Capture of Trônes Wood

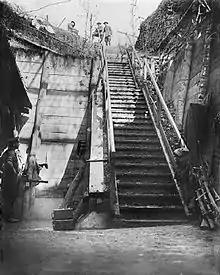

On 2 July, patrols from the 30th Division found Bernafay Wood undefended and took 17 prisoners from Reserve Infantry Regiment 51, who had retreated there during the morning. At on 3 July, after a short bombardment, two battalions of the 27th Brigade [9th (Scottish) Division], advanced on a line from the Briqueterie to Montauban and reached the eastern edge by against slight opposition. A few prisoners were taken from the I and III battalions Reserve Infantry Regiment 51, which had withdrawn during the bombardment; four field guns left behind the night before by the 6th Battery, Foot Artillery Regiment 57 were captured. A further advance towards Trônes Wood found it occupied but the 18th (Eastern) Division occupied Caterpillar Wood early on 3 July and Marlboro' Wood unopposed on 4 July.